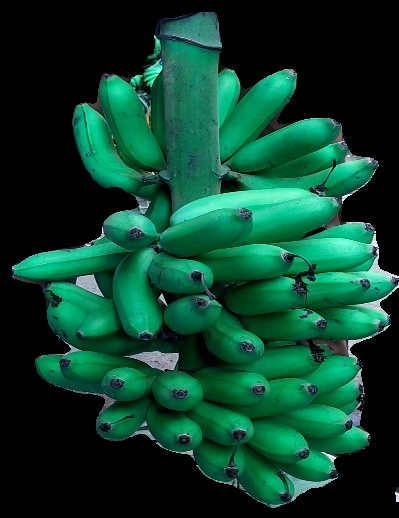
Variety: rasbale
Grade: grade1